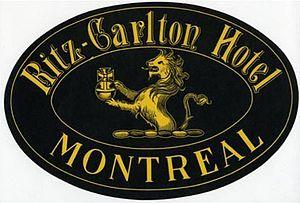
Logo conçu en 1960 pour le Ritz-Carlton Montréal.
Le Ritz-Carlton Montréal est un hôtel de luxe situé au 1228 rue Sherbrooke Ouest, dans le quartier du Mille carré doré à Montréal au Canada.